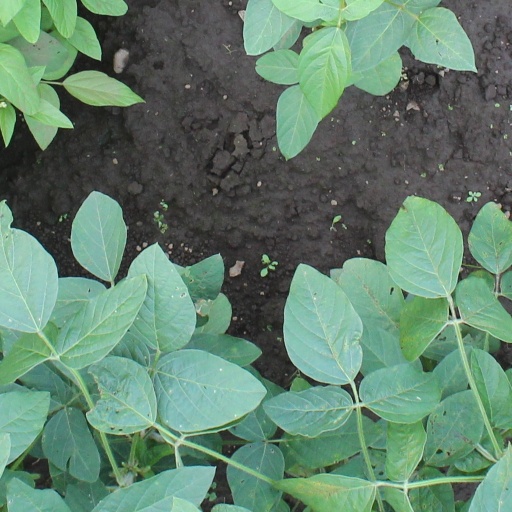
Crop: soybean